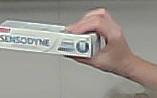
Product: sensodyne_toothpaste